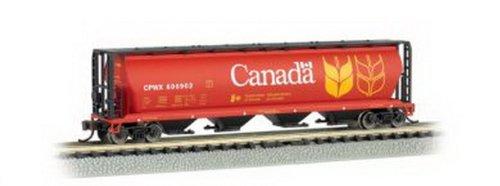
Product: Bachmann Industries Inc. Canadian 4-Bay Cylindrical Grain Hopper Canada Grain - N Scale
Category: Toys & Games | Hobbies | Trains & Accessories | Train Cars | Freight Cars | Hoppers
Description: Great Condition.
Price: $22.38